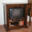
Label: television